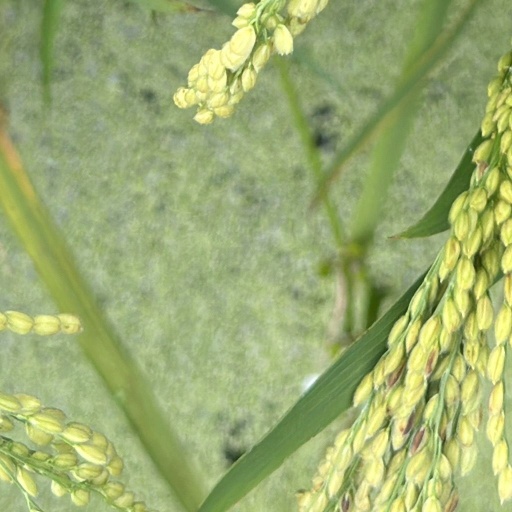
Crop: rice